Northern Mannerism

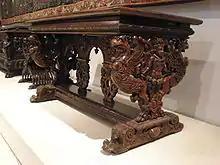
French or Burgundian table in walnut, 2nd half of the 16th century

France received a direct injection of Italian style in the form of the first School of Fontainebleau, where from 1530 several Florentine artists of quality were hired to decorate the royal Palace of Fontainebleau, with some French assistants being taken on. The most notable imports were Rosso Fiorentino (Giovanni Battista di Jacopo di Gaspare, 1494–1540), Francesco Primaticcio (–1570), Niccolò dell'Abbate (–1571), all of whom remained in France until their deaths. This conjunction succeeded in generating a native French style with strong Mannerist elements that was then able to develop largely on its own. Jean Cousin the Elder, for example, produced paintings, such as "Eva Prima Pandora" and "Charity", that, with their sinuous, elongated nudes, drew palpably upon the artistic principles of the Fontainebleau school.